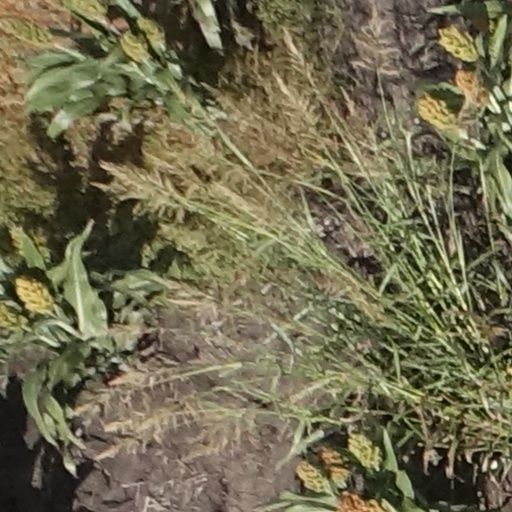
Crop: sorghum